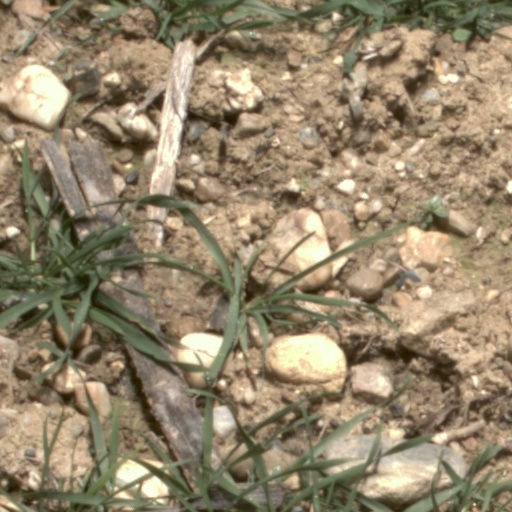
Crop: wheat